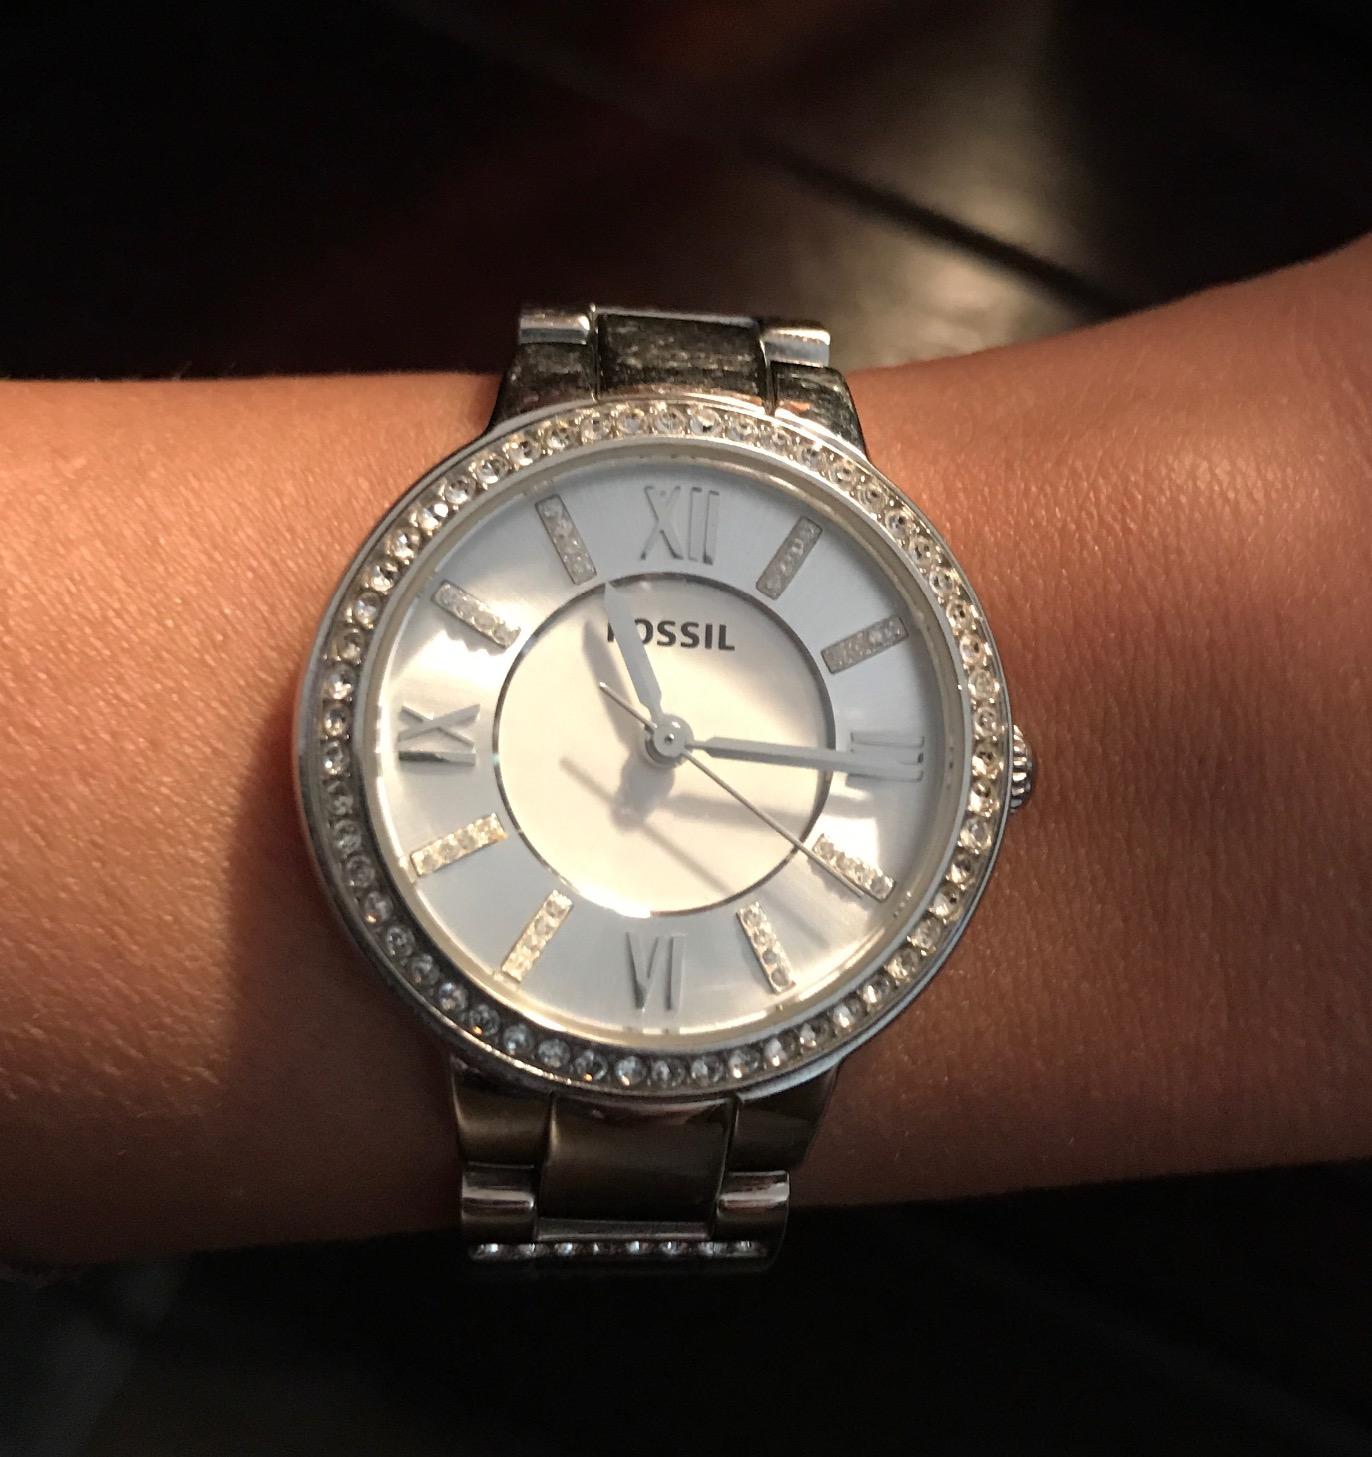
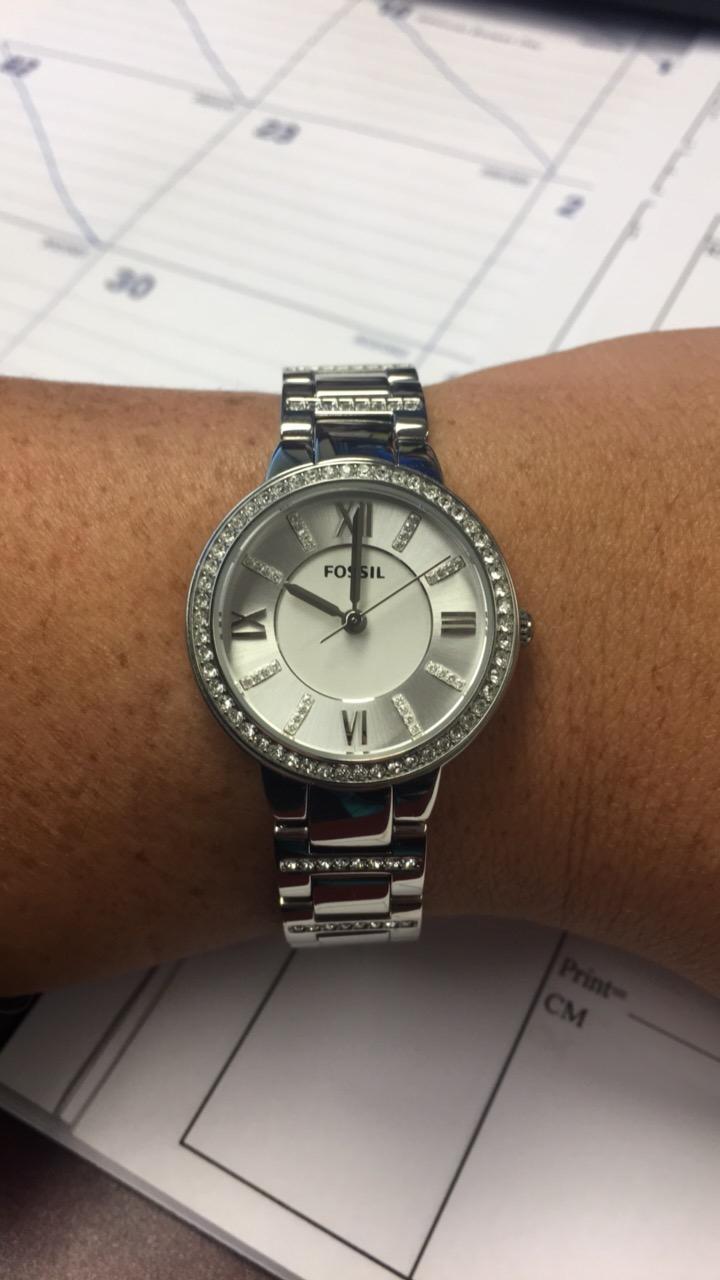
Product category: accessories_watch
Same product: yes